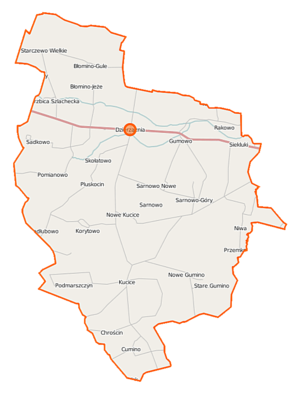
Dzierzążnia est une gmina rurale de la powiat de Płońsk, dans la Voïvodie de Mazovie, dans le centre-est de la Pologne.